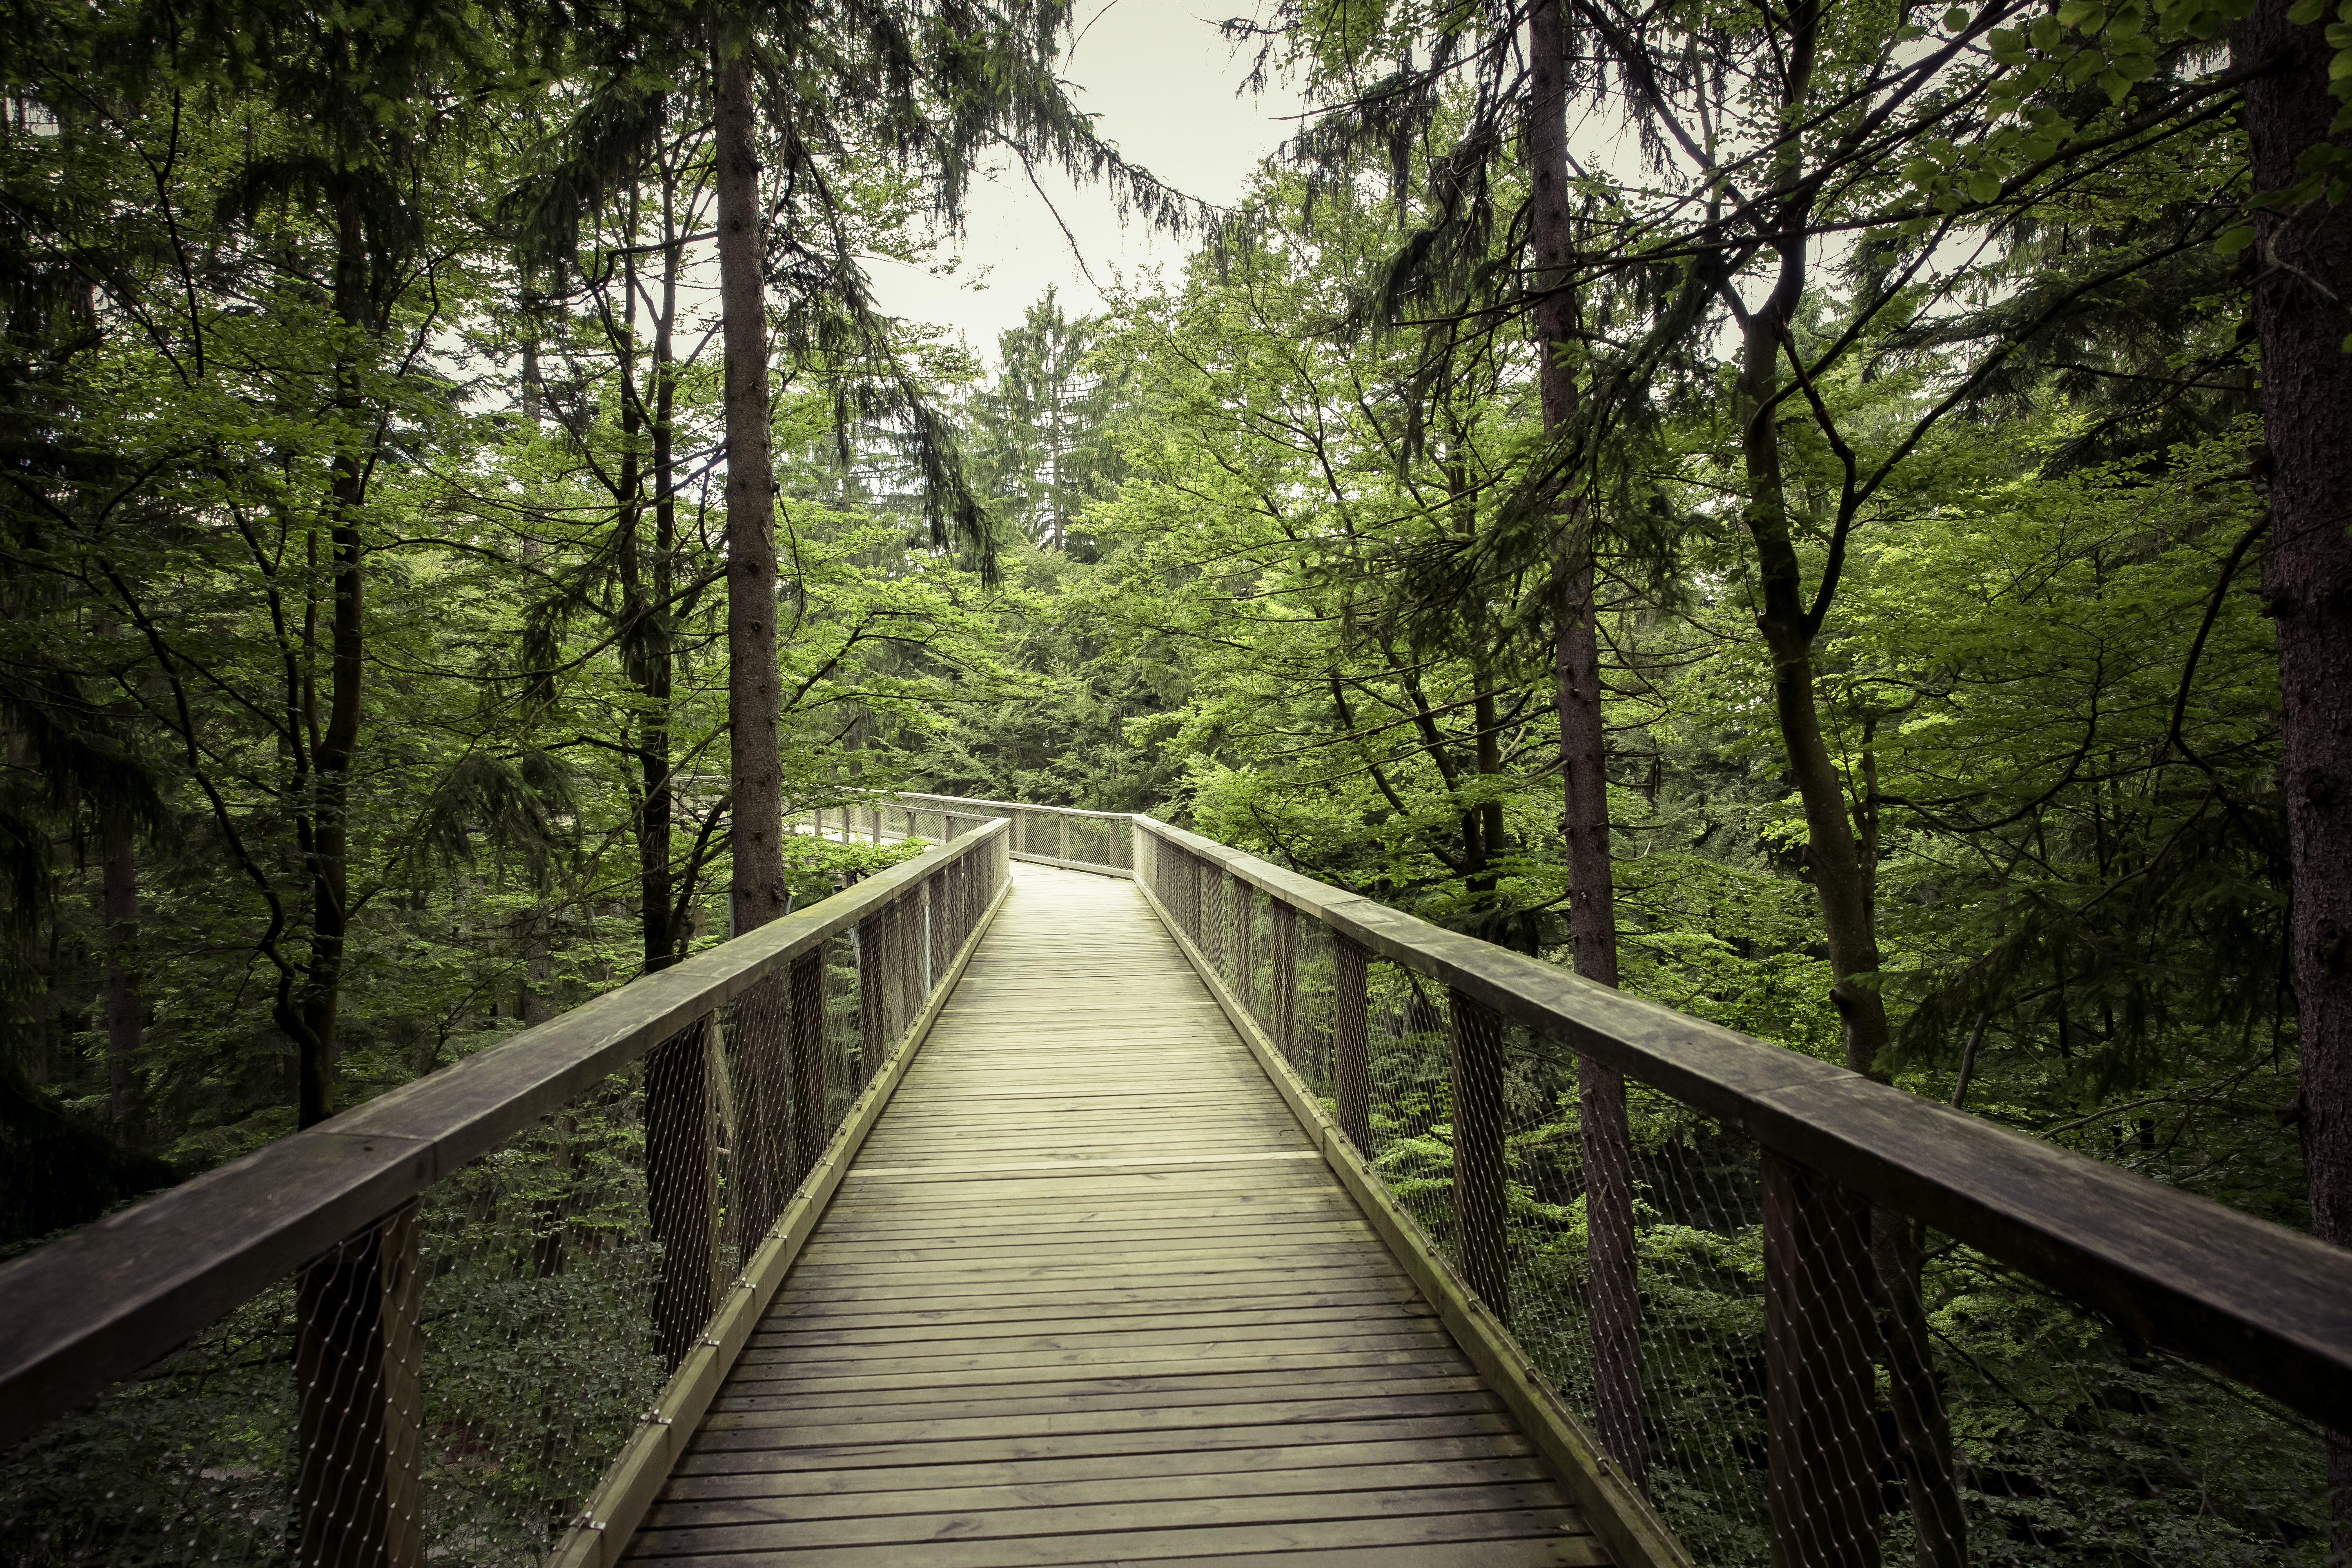
landscape, tree, nature, forest, path, pathway, outdoor, light, trail, bridge, sunlight, river, travel, suspension bridge, walk, environment, green, jungle, scenic, hike, park, trees, outdoors, woods, daylight, rainforest, woodland, habitat, wooden planks, natural environment, nonbuilding structure